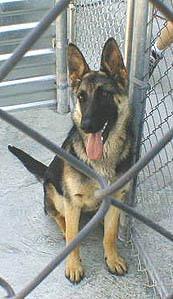
German_shepherd